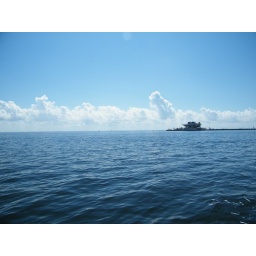
blue sky over Tampa Bay, clouds forming over land ... South